Swimming at the 2013 World Aquatics Championships – Women's 4 × 100 metre medley relay

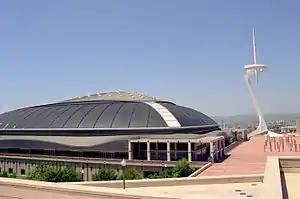
Barcelona Palau San Jordi

The women's 4 × 100 metre medley relay event in swimming at the 2013 World Aquatics Championships took place on 4 August at the Palau Sant Jordi in Barcelona, Spain.